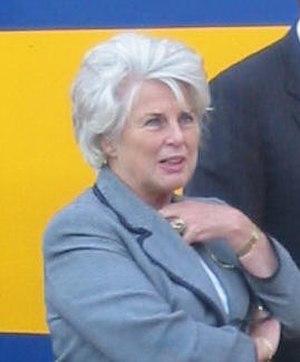
Karla Maria Henriëtte Peijs, née le 1ᵉʳ septembre 1944 à Tilburg, est une femme politique néerlandaise membre de l'Appel démocrate-chrétien, ancien commissaire de la Reine dans la province de Zélande et ancienne ministre des Transports des Pays-Bas.